Lankester Botanical Garden

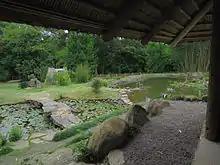
Pond of the Lankester Botanical Garden's japanese garden.

The only japanese garden of the country is located within the garden, it was donated by the Japanese Government and inaugurated on 28 May 2009.